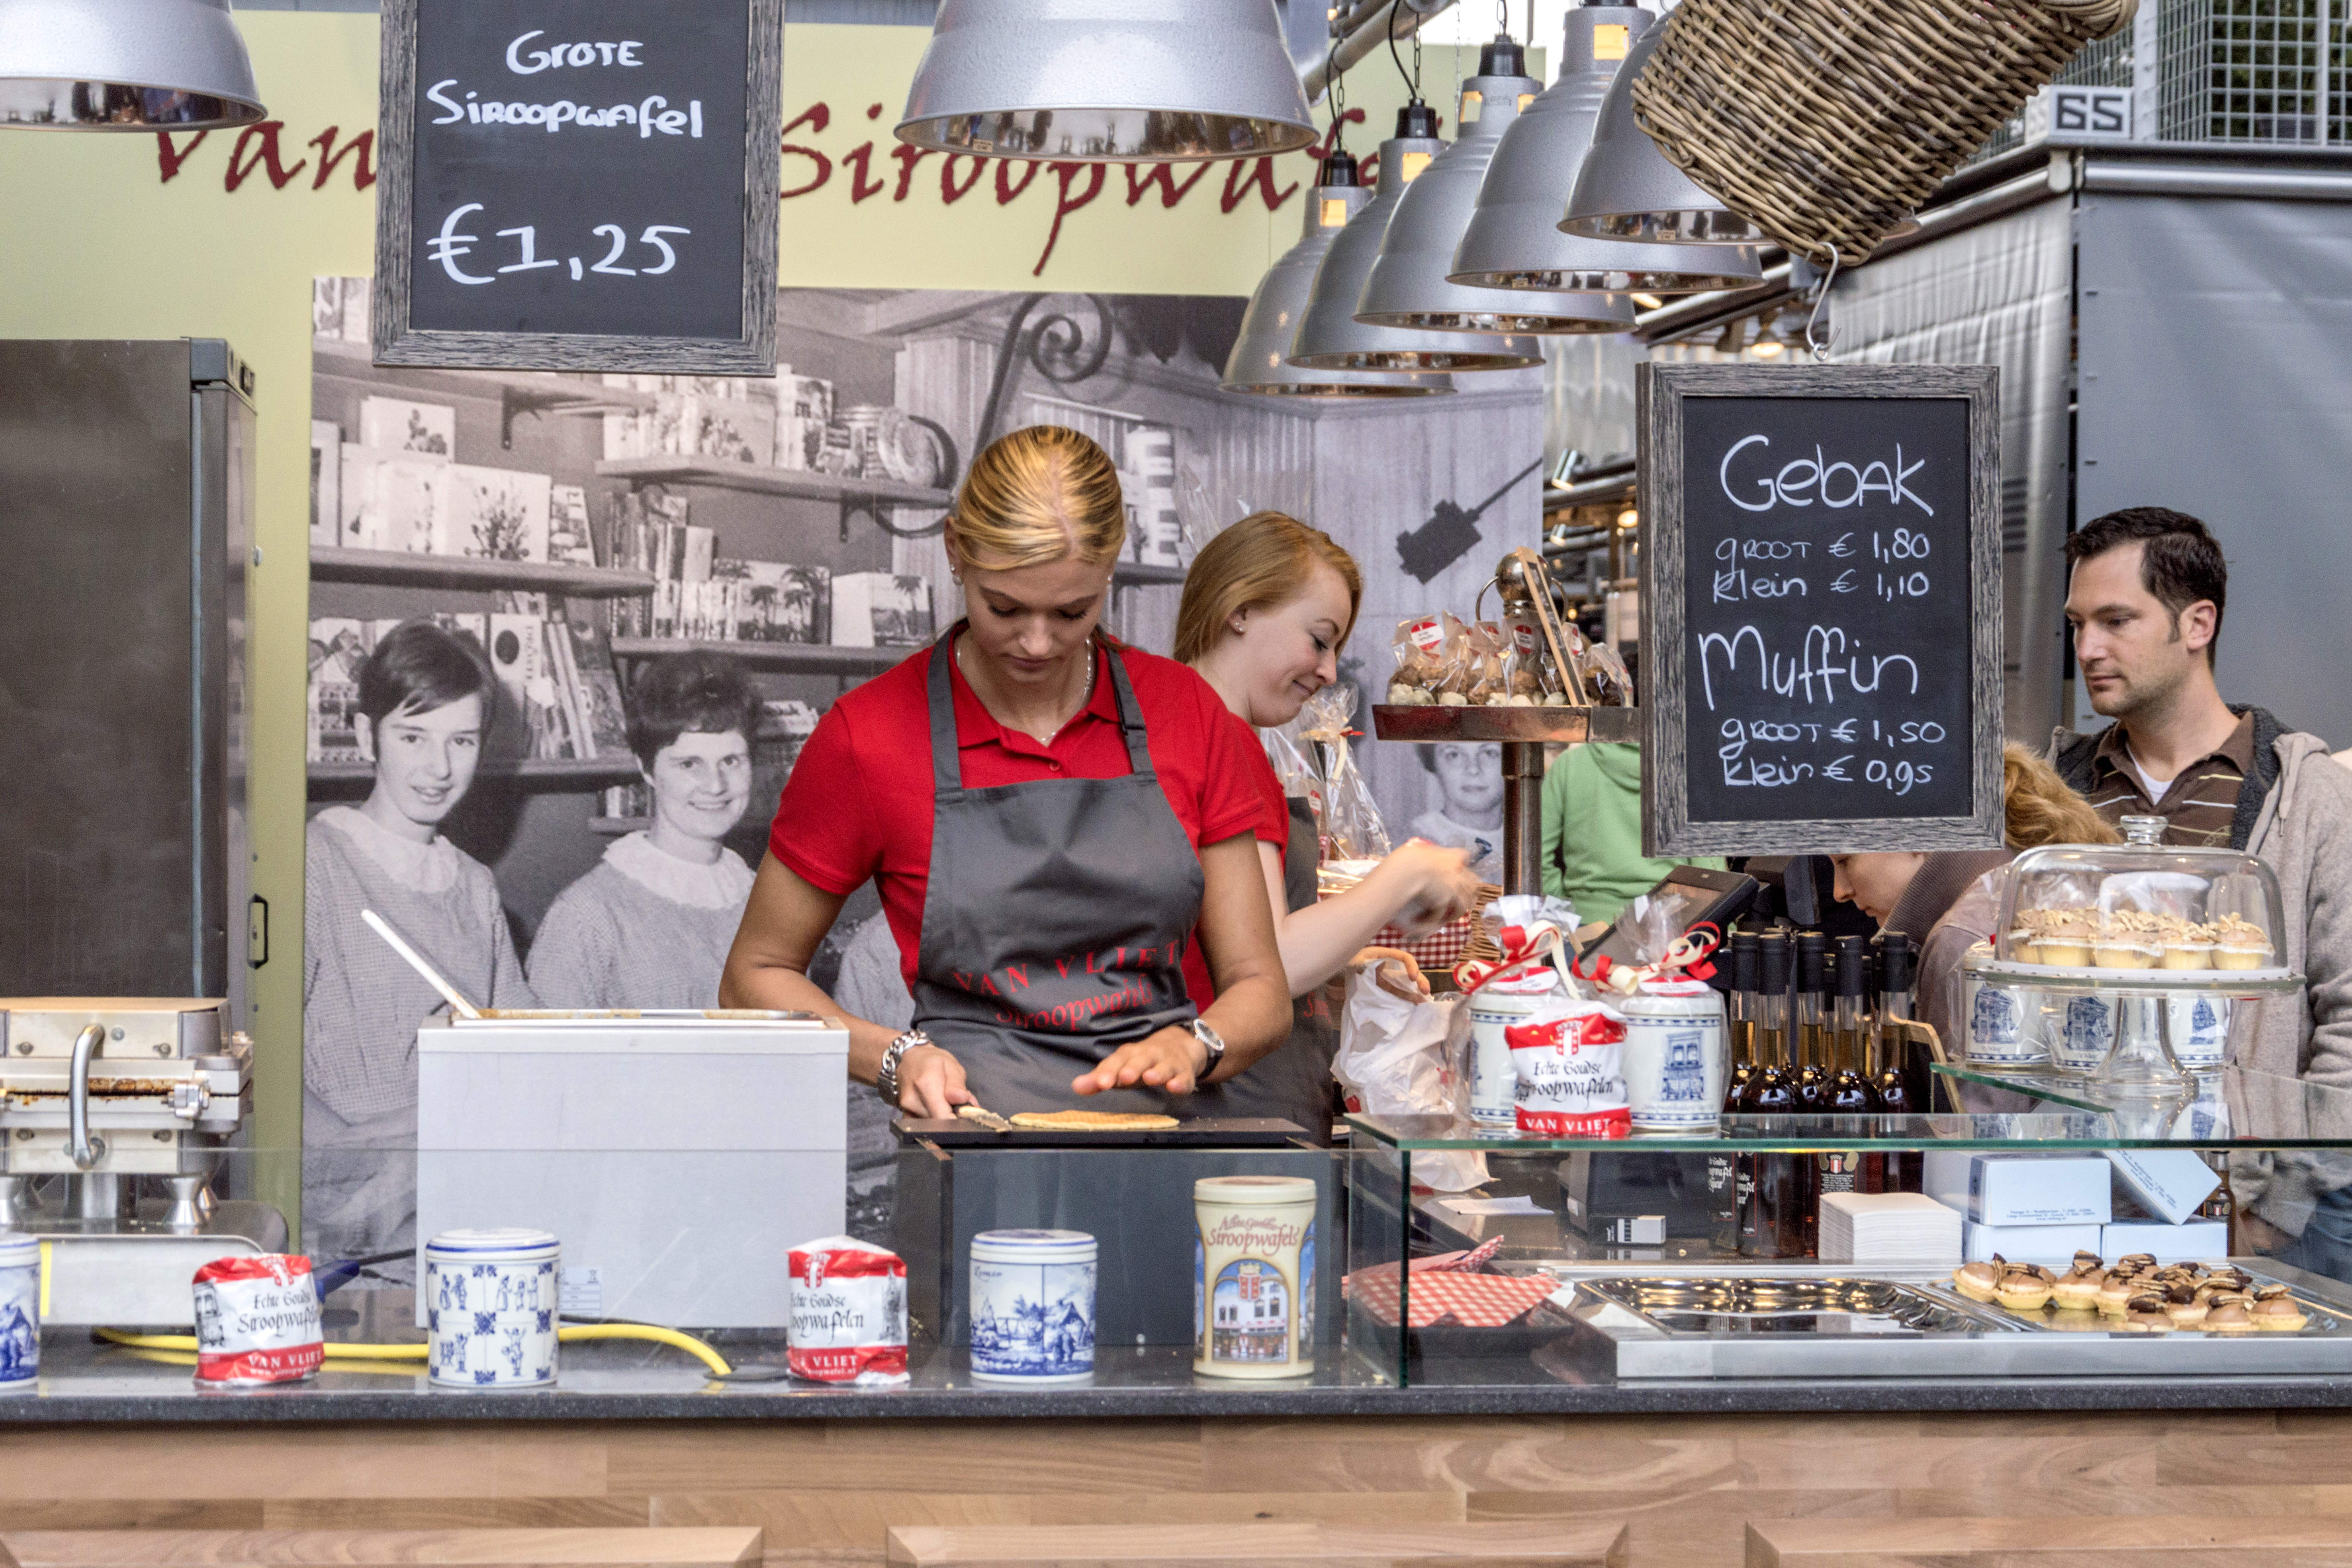
outdoor, architecture, people, photography, van, building, photo, vendor, nikon, holland, nederland, netherlands, rotterdam, de, dutch, outdoorphotography, picture, photograph, fotos, foto, fotografie, pd, comics, paulvandevelde, pdvandevelde, padagudaloma, dordrecht, nederlandinfotos, eventphotography, evenementenfotografie, pvdvfotografie, pdvandeveldedordrecht, nederlandsefotografie, dutchphotogaraphy, totallydutch, fotografienederland, hollandsefotografie, fotografieholland, velde, demarkthal, sense